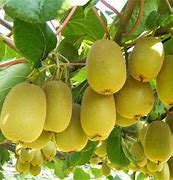
Label: Kiwi